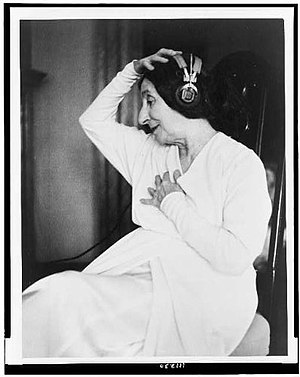
Wanda Landowska / Biografi
NYWTS/LOC i kbh.3c11230. Wanda Landowska i København, 1953
Wanda Aleksandra Landowska var en polsk-fransk musiker, hvis forestillinger, undervisning, optagelser og skrifter spillede en stor rolle i den fornyede popularitet, som tilfaldt cembalo som instrument i begyndelsen af 20. århundrede. Hun var den første inyere tid, som indspillede Johann Sebastian Bach's Goldberg Variationer på cembalo. Hun blev fransk statsborger i 1938.